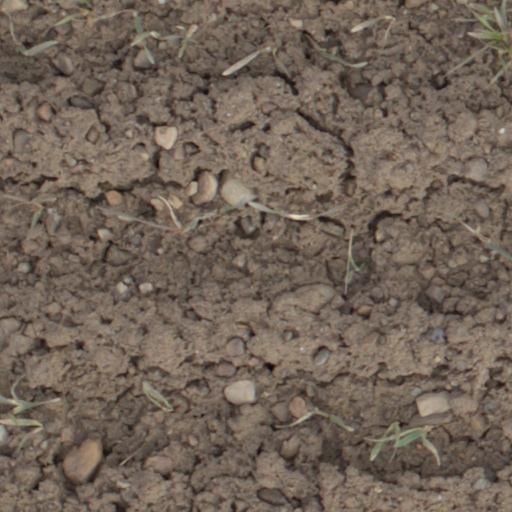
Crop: wheat